Tahmidullah II of Banjar

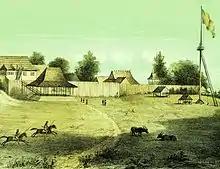
Lithograph of the Bumi Selamat Palace complex (previously called Bumi Kencana) in Martapura which was completed in 1766.

In 1767, Sultan Tahmidulah II appointed his 6-year-old son born in 1761 which was the year of Sultan Muhammad's death, January 16, 1761. Prince Sulaiman with the title Prince Ratu Sulaiman as his successor. Prince Sulaiman who was considered the heir to Queen Lawiyah, the daughter of Sultan Muhammad of Banjar. So, or Tahmidullah II is the Son-in-law of Sultan Muhammad of Banjar. This appointment was carried out to ensure that the successor to the throne of the Banjar Sultanate remains in his direct line of descent. Sultan Tahmidulah II then gave his eldest son the title "Sultan Sulaiman Saidullah II" and he himself then had the title sunan which he considered a higher title, thus becoming "Sunan Sulaiman Saidullah I"